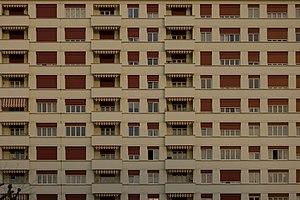
L'immeuble se situe à côté de la Migros de Florissant.